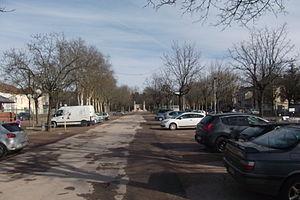
La Place des Allées de Vesoul
La place des Allées est une place située au centre-ville de Vesoul. Couvrant une surface de 12 000 m², c'est la plus grande place de la ville de Vesoul, juste devant la place Pierre-Rénet.
L'Histoire des voies urbaines de Vesoul retrace les principaux monuments, dates et événements liés aux rues, places, ponts du centre-ville de Vesoul.